US Senate career of Kamala Harris

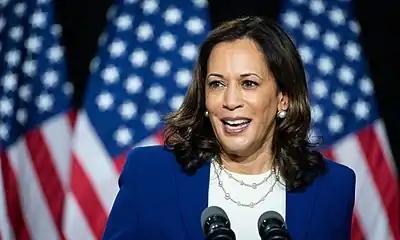
Harris announces her candidacy for vice president in Wilmington, Delaware, August 2020

In May 2019, senior members of the Congressional Black Caucus endorsed the idea of a Biden–Harris ticket. In late February 2020, Biden won a landslide victory in the 2020 South Carolina Democratic primary with the endorsement of House whip Jim Clyburn, with more victories on Super Tuesday. In early March, Clyburn suggested Biden choose a black woman as a running mate, saying, "African American women needed to be rewarded for their loyalty". In March, Biden committed to choosing a woman for his running mate.